Reggie (alligator)

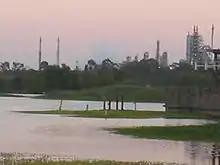
Lake Machado

Reggie was first seen swimming in Machado Lake at Harbor City, California's Kenneth Malloy Memorial Park in August 2005. He became a media sensation shortly thereafter, receiving coverage as far away as Europe, and eventually inspiring a website, a line of merchandise, and even becoming the unofficial mascot for nearby Los Angeles Harbor College.